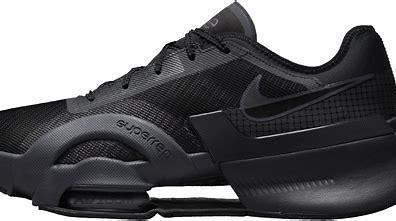
Brand: Nike
Model: Air Zoom Superrep